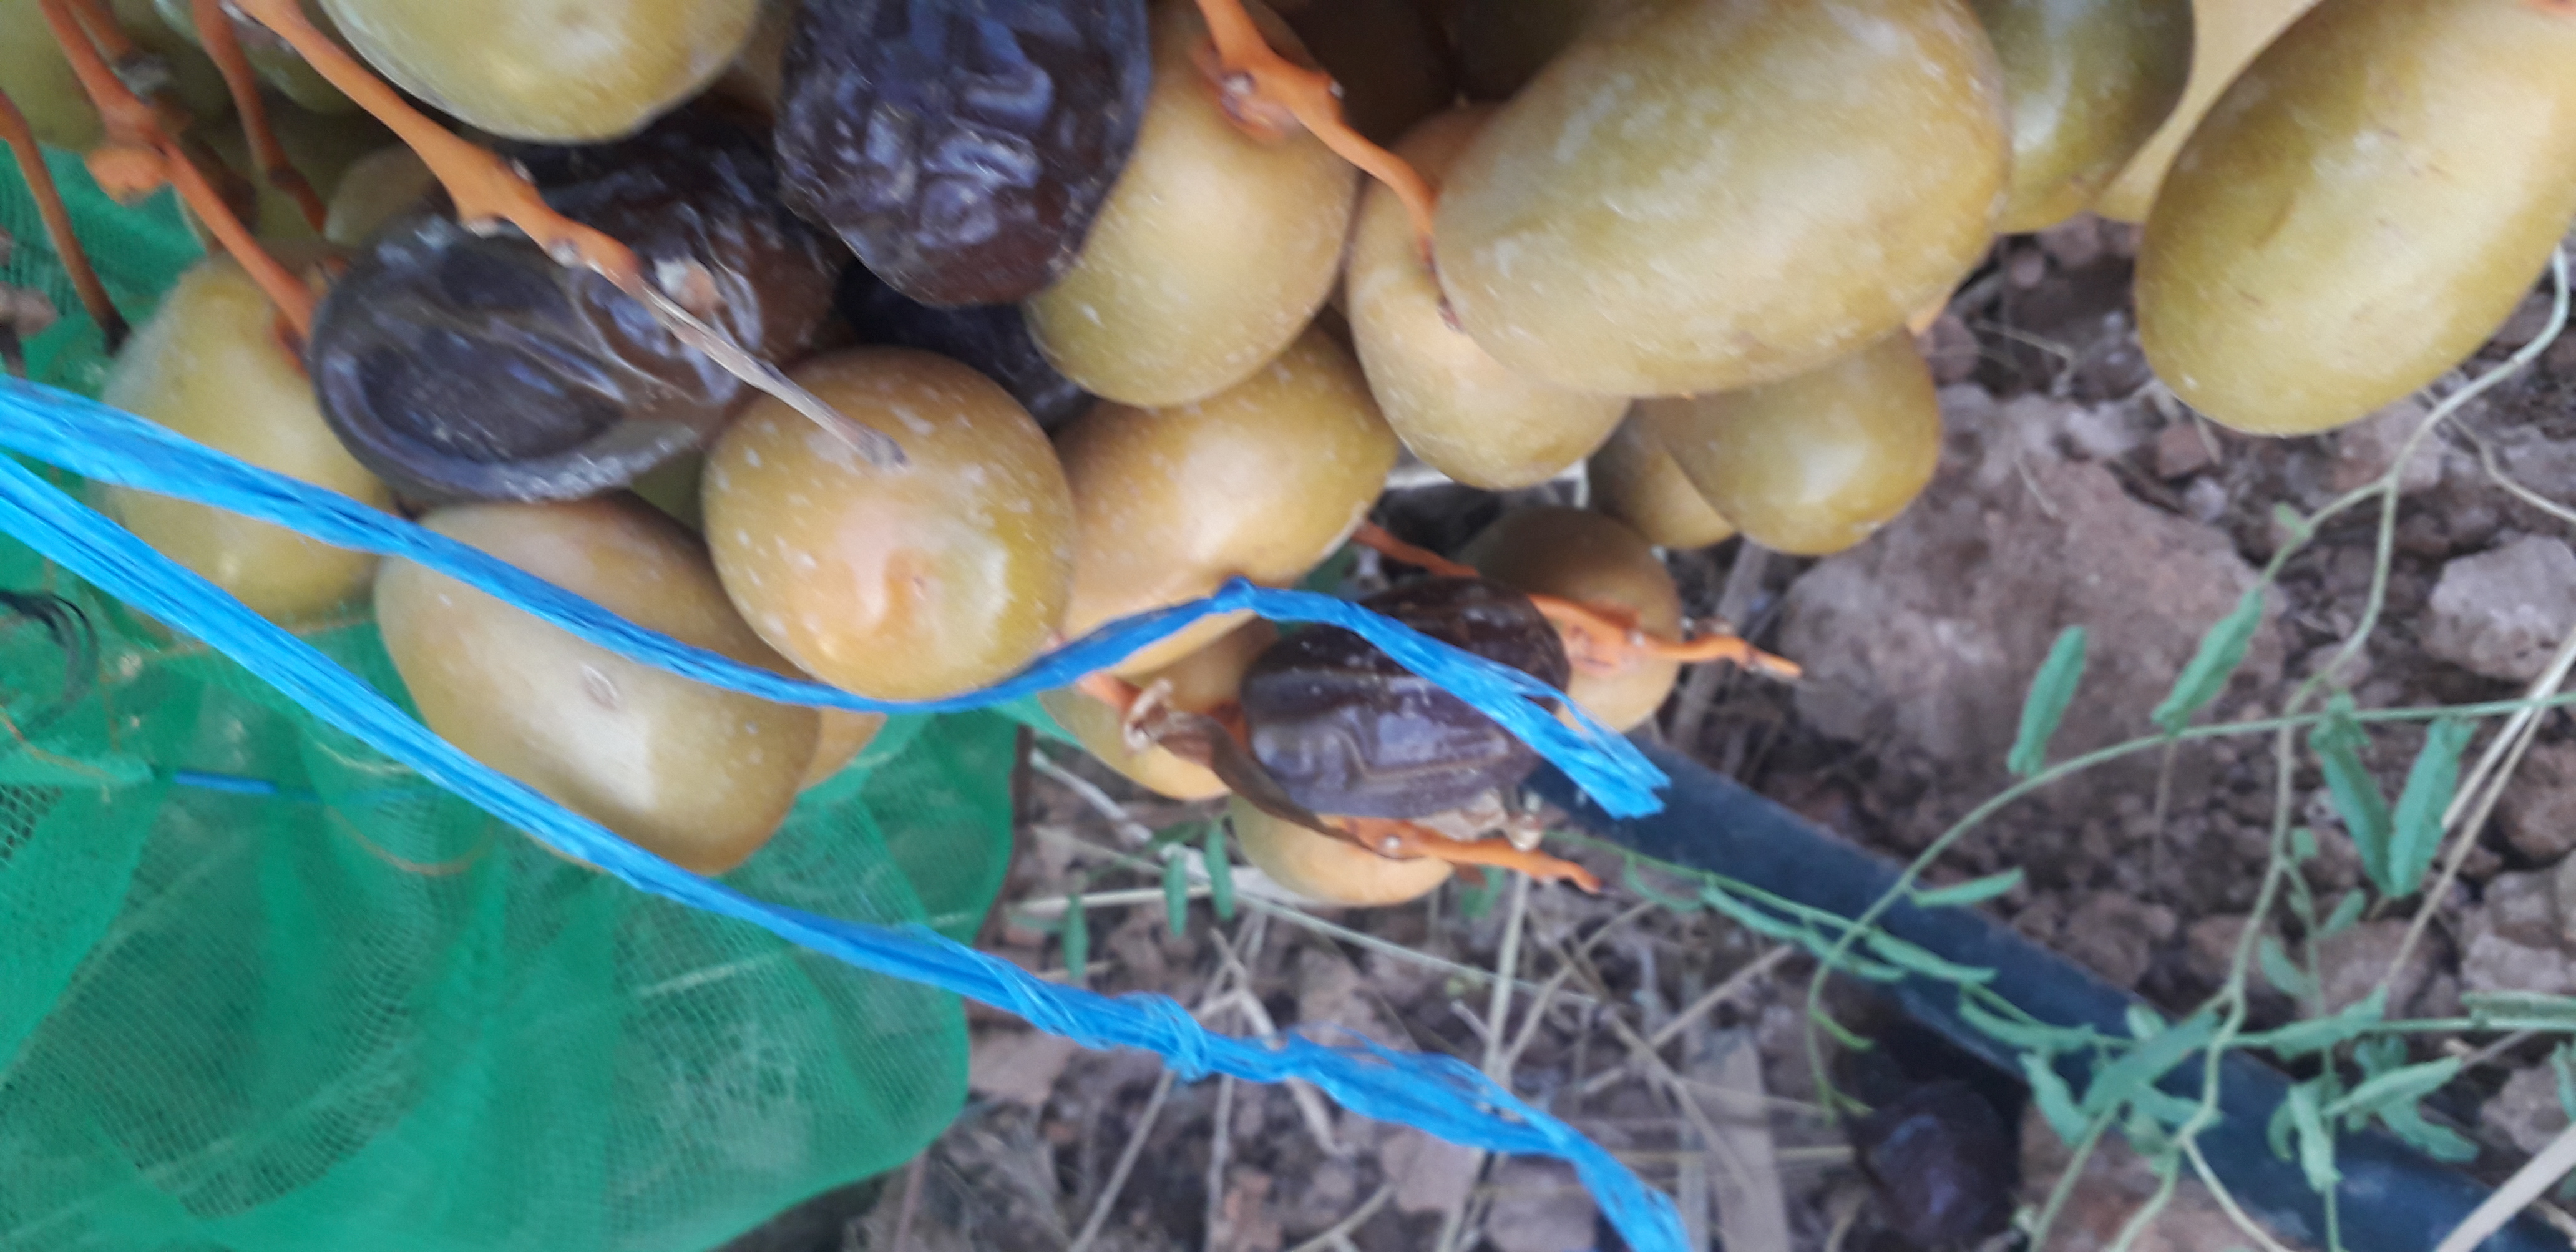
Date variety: Boufagous